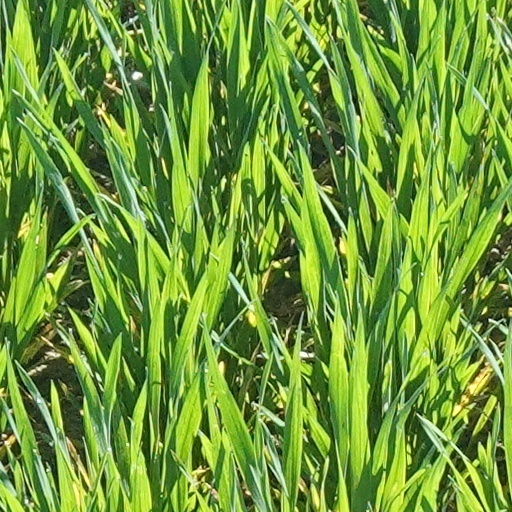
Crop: wheat